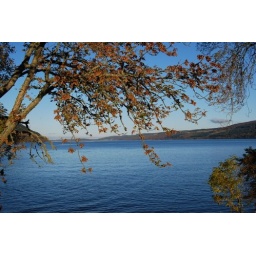
tree over water - loch ness